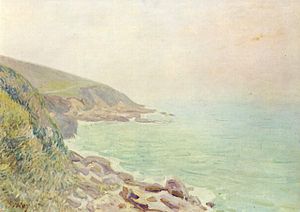
Billedkomposition
Eksempel på harmonisk venstrekomposition.